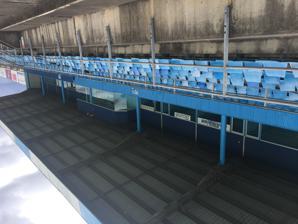
Building: Marconi Stadium
Country: Australia
Year built: 1972
Soccer stadium in Sydney, Australia Marconi Stadium The western stand at Marconi Stadium Location Marconi Rd, Bossley Park Coordinates 33°51′49″S 150°52′49″E / 33.863485°S 150.880362°E / -33.863485; 150.880362 Capacity 9,000 Field size 120m x 88m Surface Grass Opened 1972 Tenants Marconi Stallions , Western Sydney Wanderers Marconi Stadium is a soccer stadium in Sydney , Australia . It is the home ground for Marconi Stallions , as well as regularly hosting matches for the Western Sydney Wanderers FC including their National Youth League and W-League teams. Marconi Stallions Although a soccer pitch had existed on the site since the start of the soccer club in the 1960s, Marconi Stadium itself was built in 1972 with a capacity of 11,500 and used for Marconi Stallions matches within the NSW State League soccer pyramid. In 1977 the team joined the newly formed NSL and played in that competition until it ended in 2004 and the team re-joined the NSW State system. The stadium currently hosts Marconi games in the NSW Premier League . Marconi Stadium hosted the 2006 NSW Premier League final between Sydney United and Blacktown City . Eastern hill at Marconi Stadium, including the broadcast tower. During the peak of the club success in the late 1980s to early 1990s the stadium earned the nickname "The Palace", being set alongside Club Marconi, the large licensed venue which generated significant financial support for the soccer club which helped them acquire a large number of talented players & staff. In November 2006, Berti Mariani ran for election to the board, on a platform of Marconi Stallions making a bid to join the A-League , and rebuilding Marconi Stadium into suitable venue. After the end of the NSL and the failure of Marconi to enter the new national competition the A-League , the full capacity of the stadium was no longer needed. The Eastern stand in particular fell into disuse and was eventually declared unsafe due to a shifting foundation. By 2018 the seating had been removed, the foundation repaired, a raised structure built containing a box for commentary or camera operators, with the rest of the former grandstand area being converted into a basic grassy hill. International usage The venue was used as a training camp for Australia as part of their preparation for their 2010 FIFA World Cup qualification campaign. In 2007, the stadium hosted a match in which Chelsea legend Gianfranco Zola made a guest appearance in a game between APIA Leichhardt Tigers and the Marconi Stallions. The ground record crowd for Marconi Stadium was set in 1993 when 14,220 fans attended to see the Australian under-20s take on the Brazil under-20s side in a warm up game for the 1993 FIFA World Youth Championship held in Australia later that year. The stadium also hosts play-offs & grand finals for various youth & amateur competitions including the Churches Football Association of Sydney, as well as one-off charity & special events. In 2023 the venue was the training facility for the Colombian 2023 FIFA Women's World Cup squad. Western Sydney Wanderers With the introduction of the Western Sydney Wanderers FC into the A-League , Club Marconi and the Wanderers began an association that has seen matches for the Western Sydney Wanderers FC Women's, Youth and NPL sides played at Marconi Stadium. The Marconi social club has also hosted Wanderers supporters viewing important away games & hosted club supporter forums. On Saturday 27 September 2014, a W-League Sydney Derby match between the Western Sydney Wanderers and Sydney FC resulted in a record stand alone W-League regular season crowd of 3,084 to watch Sydney FC win the match 2–0. In the 2018 season of the FFA Cup the Western Sydney Wanderers were drawn to play an away game against Bonnyrigg White Eagles . Due to a poor surface and a general lack of facilities to host the game at the Bonnyrigg stadium, the fixture was moved to Marconi Stadium and played 29 August 2018, the Wanderers winning 2–1 with a crowd of 5,137. From 2019 onward the opening of the Wanderers Football Park boutique stadium at the Blacktown International Sportspark has seen the club cut back the number of games played at Marconi Stadium. The Wanderers were drawn to host Adelaide United FC in the Round of 16 of the 2023 Australia Cup with the match taking place on 29 August 2023, the Wanderers won the game 5–1 with Marcus Antonsson and Brandon Borrello both scoring twice and Milos Ninkovic scoring his first goal for the Wanderers. The crowd was reported at 2,490. Rugby League In 1996, the stadium hosted a Rugby league sevens match between Italy & Lebanon . In October 2009 the stadium hosted the rugby league Mediterranean Shield, involving Australian local players split into 4 'national' teams based on Portuguese, Maltese, Italian and Greek heritage, with Greece winning the final 34–14 against Italy. References